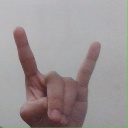
अक्षर: श